Daniel Chamovitz

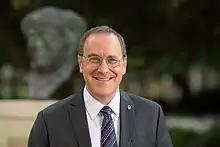
Chamovitz, the 7th President of Ben-Gurion University of the Negev

Daniel Chamovitz (Hebrew: דניאל חיימוביץ; born April 18, 1963) is an American-born Israeli plant geneticist and the 7th President of Ben-Gurion University of the Negev in Beer-Sheva, Israel. On July 1, 2024, he assumed the position of head of . Previously he was Dean of the George S. Wise Faculty of Life Sciences at Tel Aviv University, Israel, and the director of the multidisciplinary Manna Center Program in Food Safety and Security.